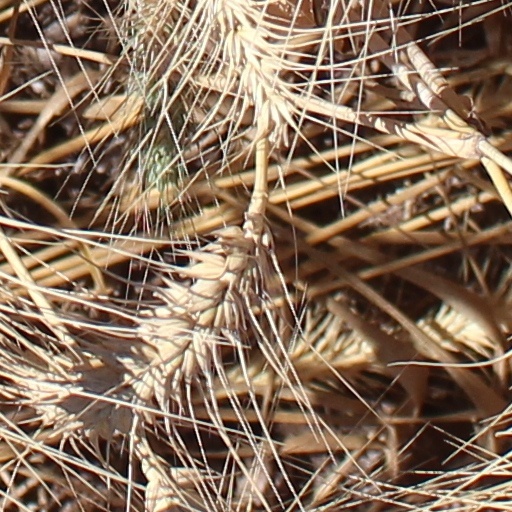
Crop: wheat